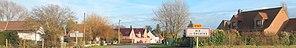
Vue panoramique d'Aix-lez-Orchies
Aix-en-Pévèle, précédemment nommée Aix jusqu'en novembre 2018, est une commune française, située dans la Pévèle, dans le canton d'Orchies, dans le département du Nord en région Hauts-de-France. Aix-en-Pévèle est aussi l'une des communes limitrophes à la Belgique.